Phil D'Amato

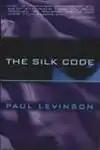
"The Silk Code "(1999).

Levinson continues the intrigue of "The Mendelian Lamp Case" in his first novel, "The Silk Code" (Tor Books, 1999). Phil D’Amato uses his debut in longer form to explore not only bio-technology and groups masquerading as Amish, but the possible survival of Neanderthals into the present day.